European Holocaust Memorial in Landsberg

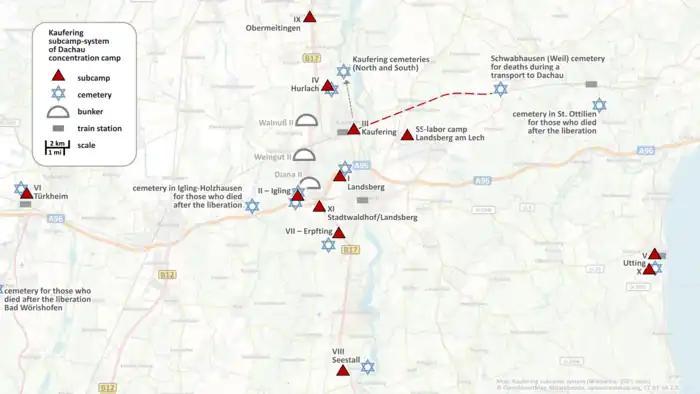
map of all subcamps of Kaufering concentration camp complex

The use of the prisoners in the Ringeltaube armament project for the aircraft production of the Me 262 fighter jet was planned after the destruction of Augsburg and its aircraft plants by allied bomber units. About 40 km away, the construction of semi-subterranean, bomb-proof large bunkers was started. This was not only the temporary solution in Augsburg, but after the heavy losses by allied bombing raids at numerous places in the Reich, Hitler had ordered the underground relocation of the entire armaments industry in 1944. The newly developed type of the jet-driven Messerschmitt-Jäger Me 262 was to be assembled around Landsberg. Three identical buildings were planned, of which only the bunker code-named Weingut II in Igling was built. The vault was designed as a bomb-proof protective dome for the actual assembly halls and had a length of 240 m, a width of 83m and a height of 30 meters. Its dome consisted of three meter thick reinforced concrete. Below it was a five-storey reinforced concrete building for the factory. During construction, a fill of 210,000 cubic meters of gravel was used instead of the usual wooden and metal formwork. After pouring the concrete slab, this gravel was removed by hand and tipping lorries (48° 4′ 11.8″ N, 10° 49′ 34.8″ E).